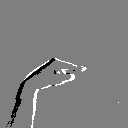
ASL letter: g